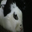
Label: rabbit